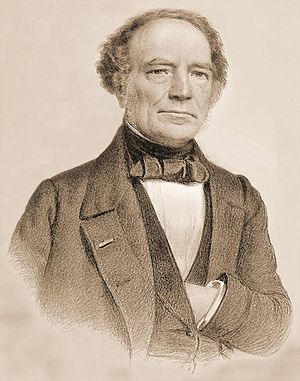
Barthélémy de Theux de Meylandt
Barthélemy Théodore, Comte de Theux de Meylandt var en katolsk belgisk politiker. Han blev født på slottet Schabroek i Sint-Truiden den 26. februar 1794. Han døde i Heusden på slottet Meylandt den 21. august 1874.